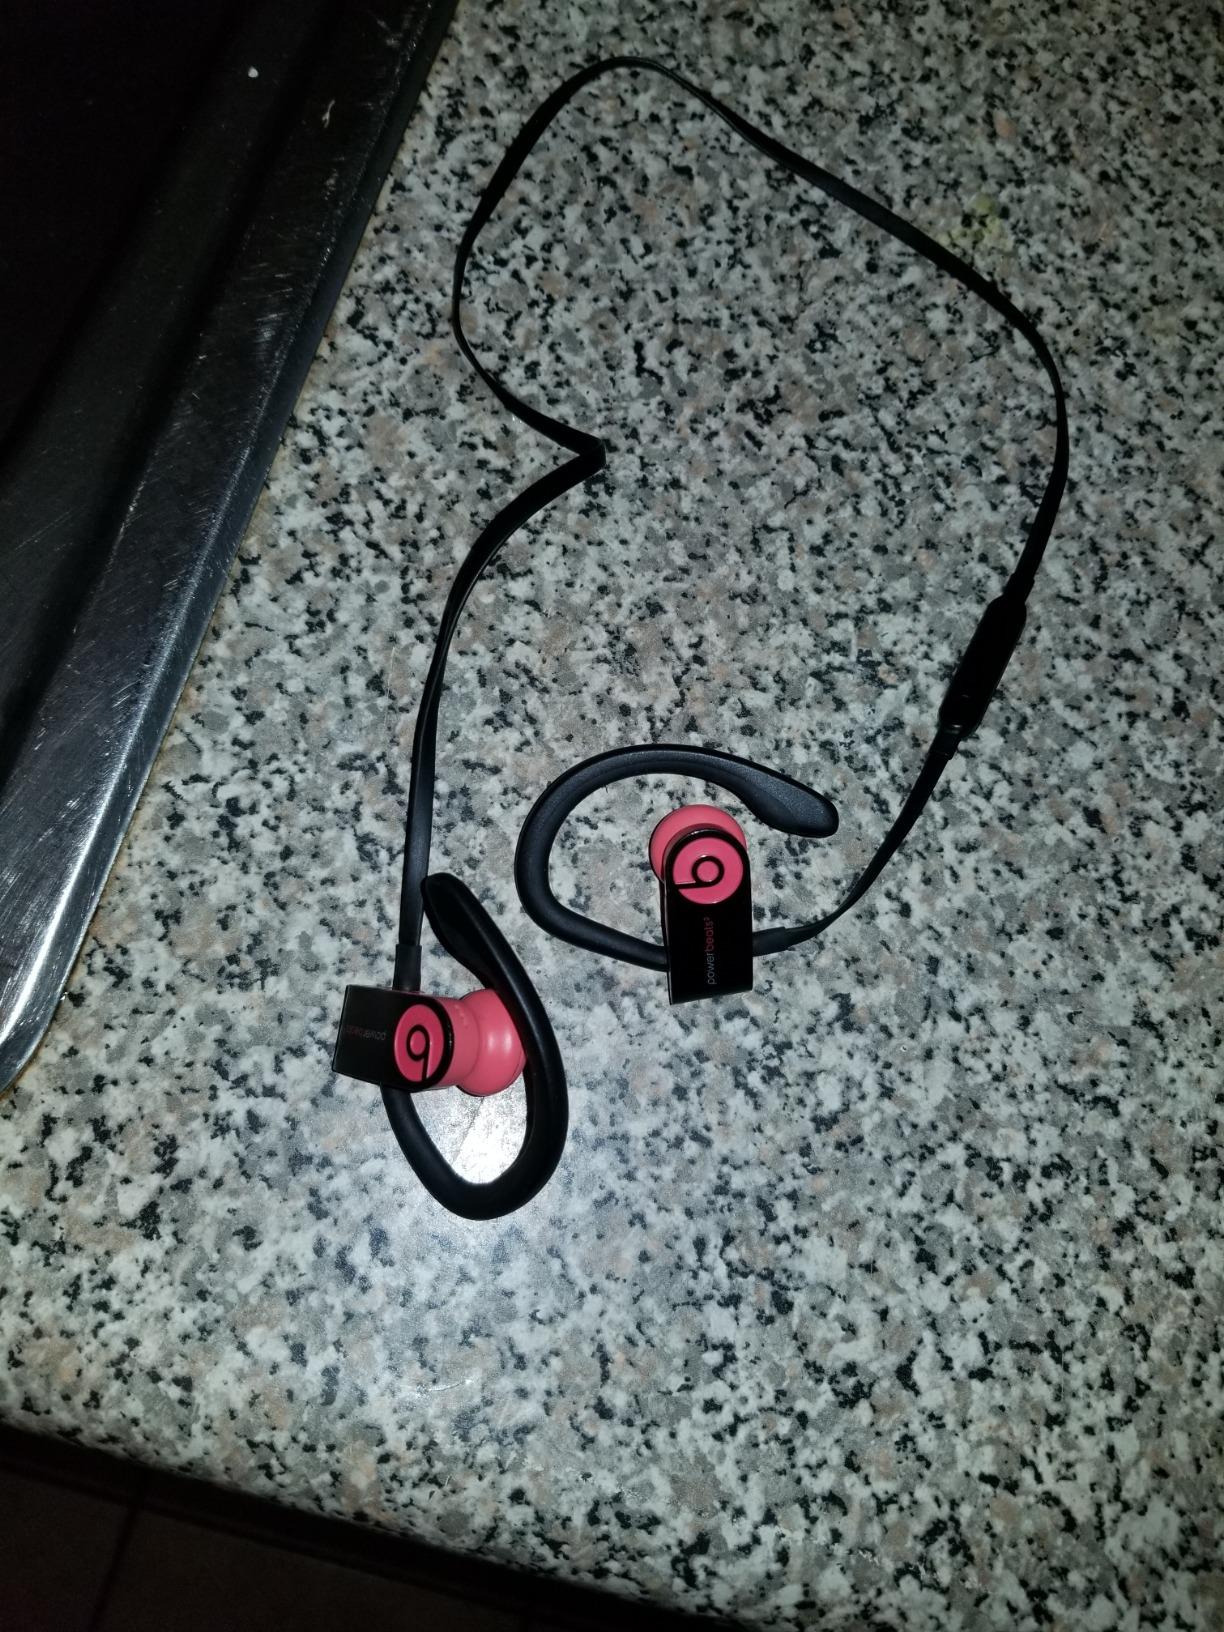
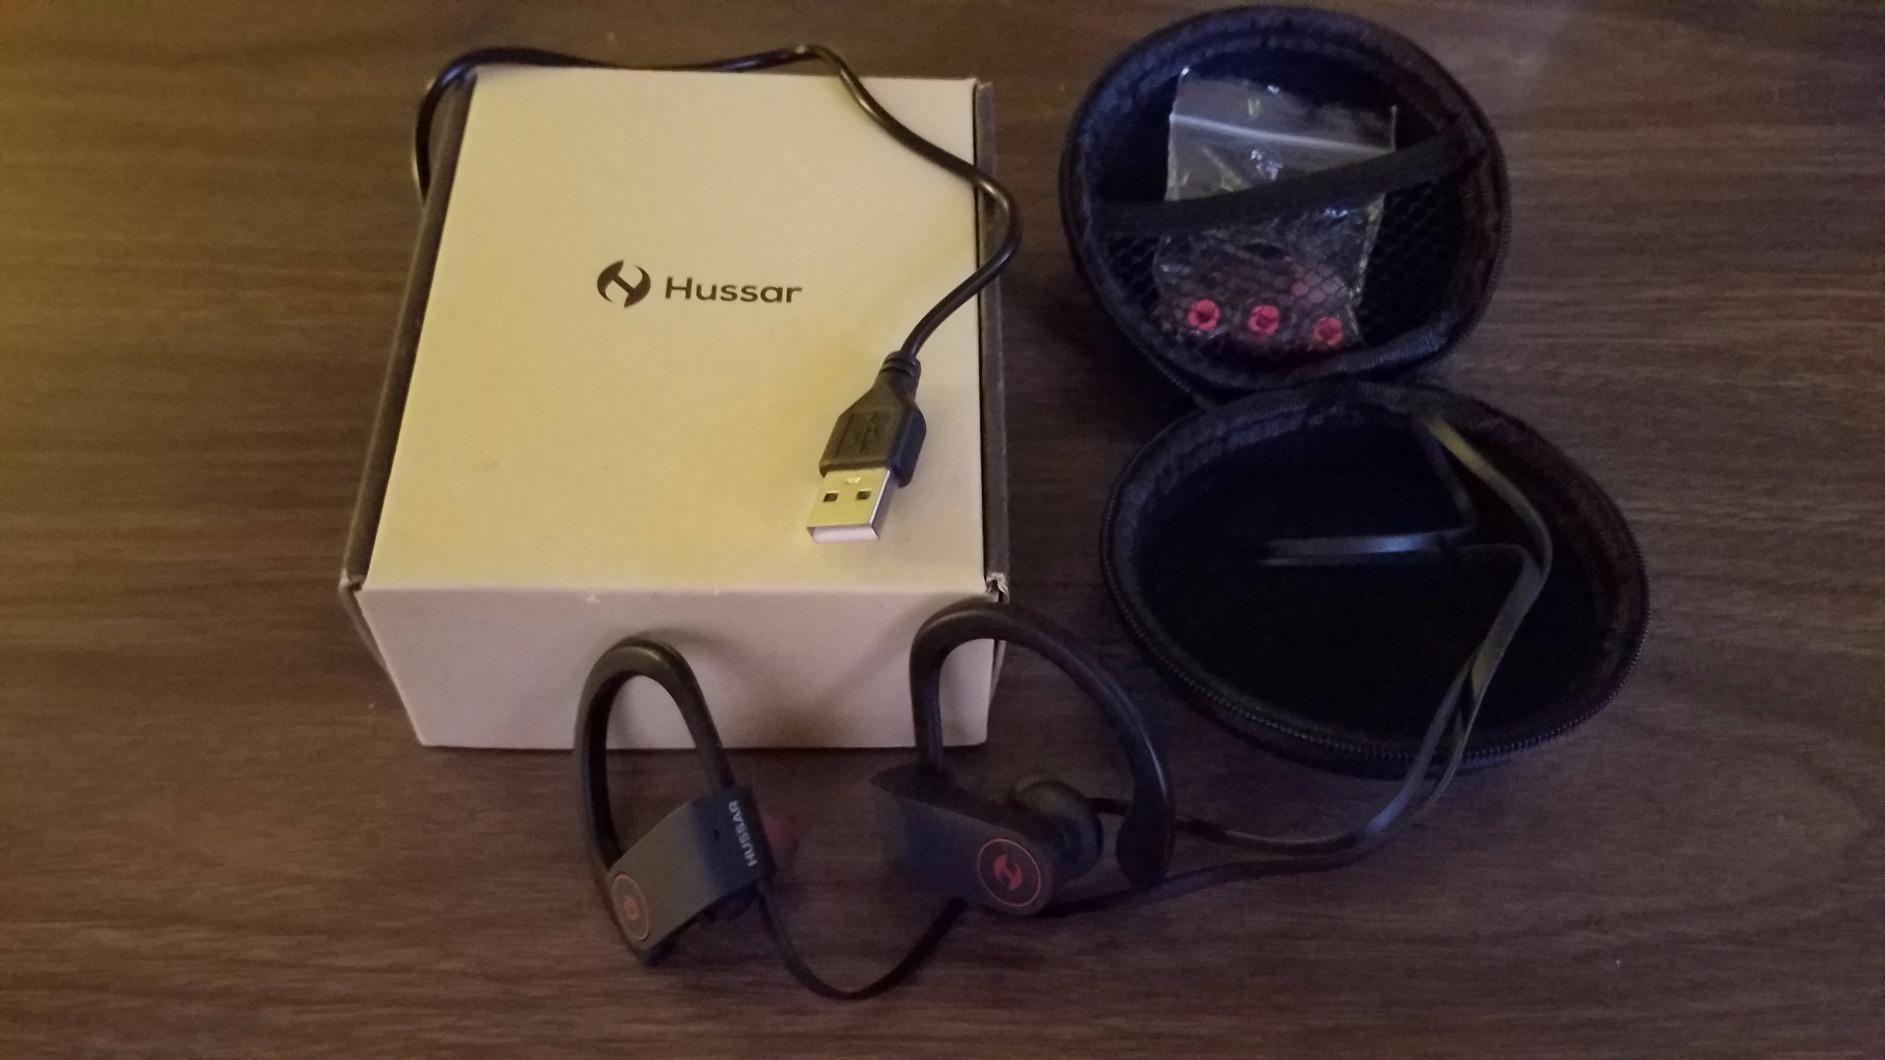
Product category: headphones
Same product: no